Halberstadt D.II

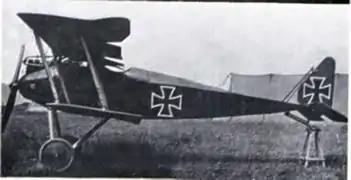
Halberstadt D.II painted in a dark colour – allegedly flown by Boelcke

The Halberstadt D.II was a biplane fighter aircraft developed and manufactured by German aircraft company Halberstädter Flugzeugwerke.